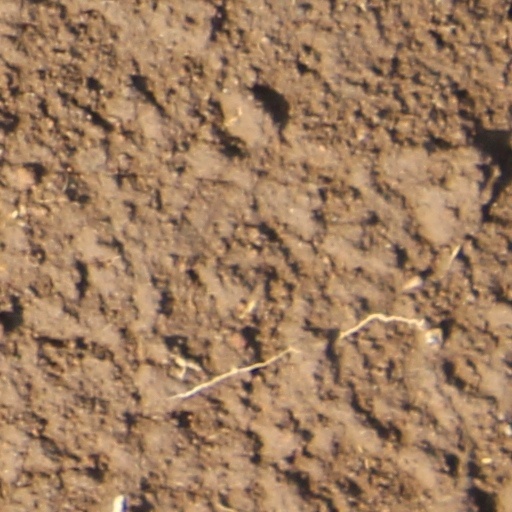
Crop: wheat